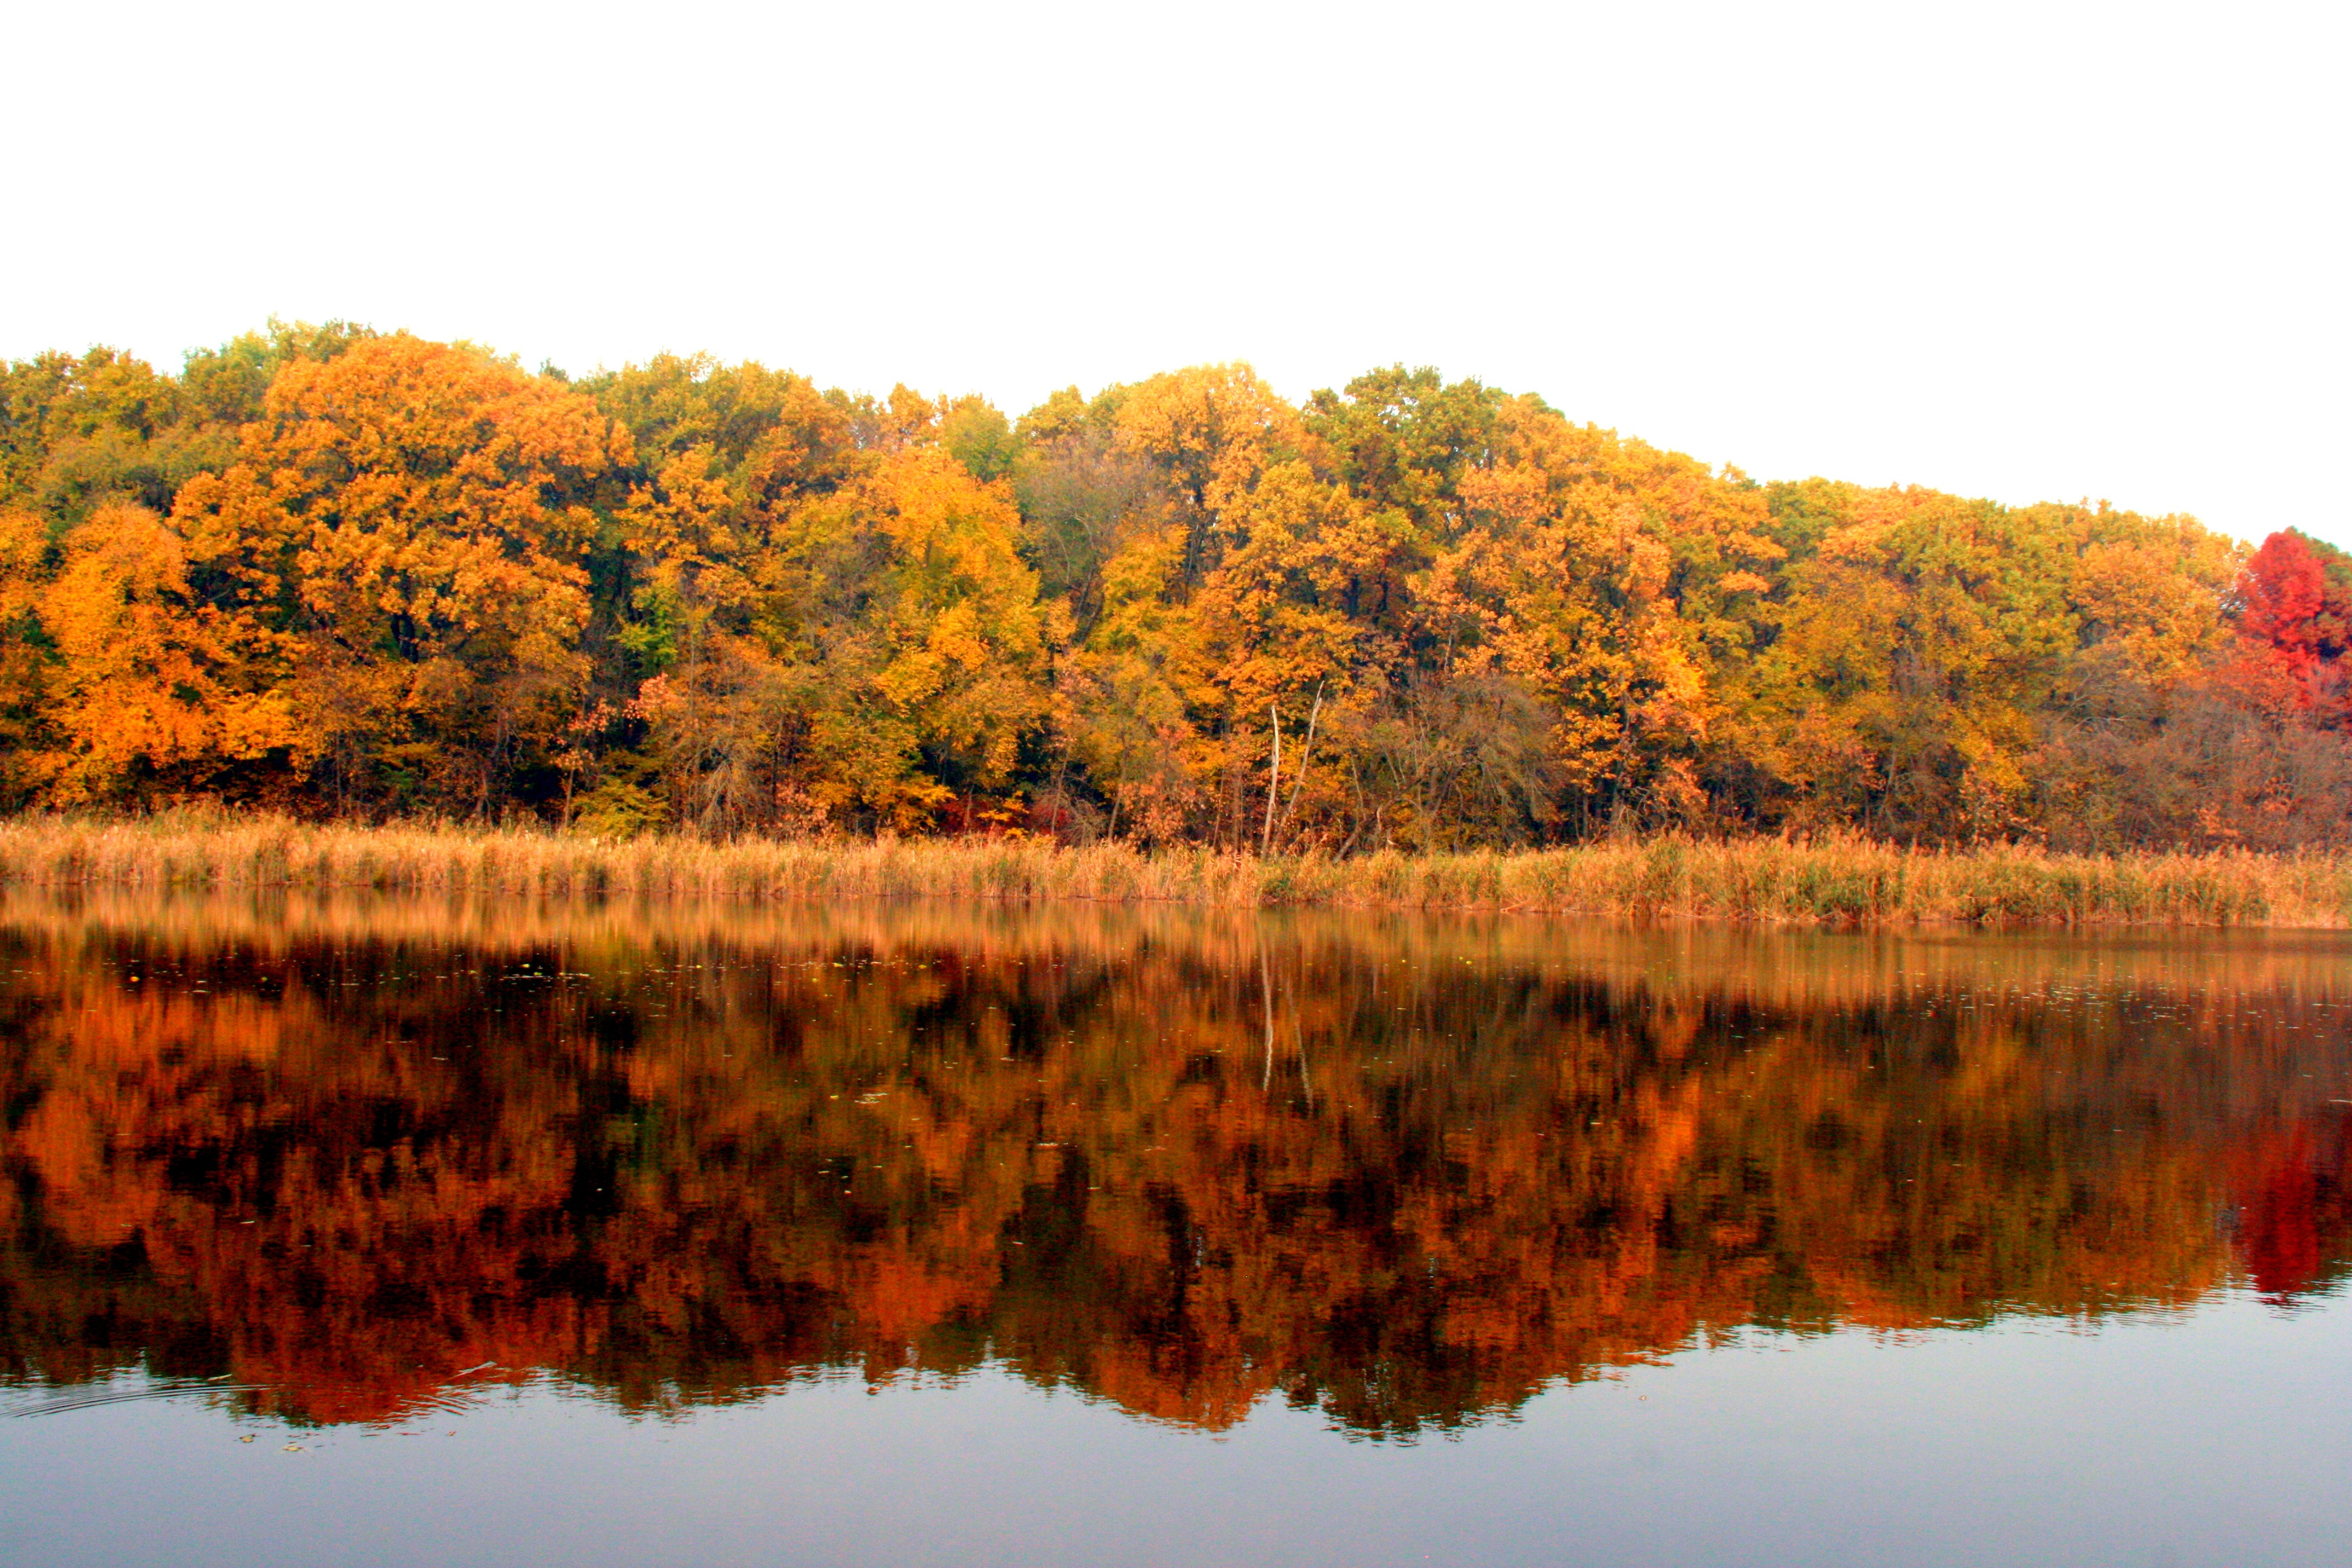
landscape, tree, forest, sunset, morning, leaf, lake, reflection, autumn, yellow, season, atmospheric phenomenon, woody plant